Stabilizer (aeronautics)

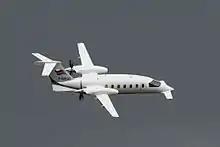
The three-surface configuration of the Piaggio P-180 Avanti

Three-surface aircraft such as the Piaggio P.180 Avanti or the Scaled Composites Triumph and Catbird, the tailplane is a stabilizer as in conventional aircraft; the frontplane, called foreplane or canard, provides lift and serves as a balancing surface.